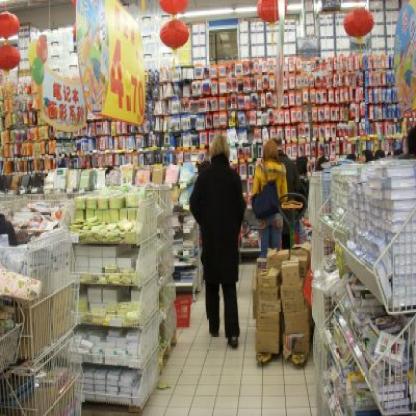
Scene: Indoor